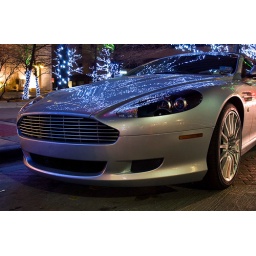
The fastest road car in the history of Aston Martin.